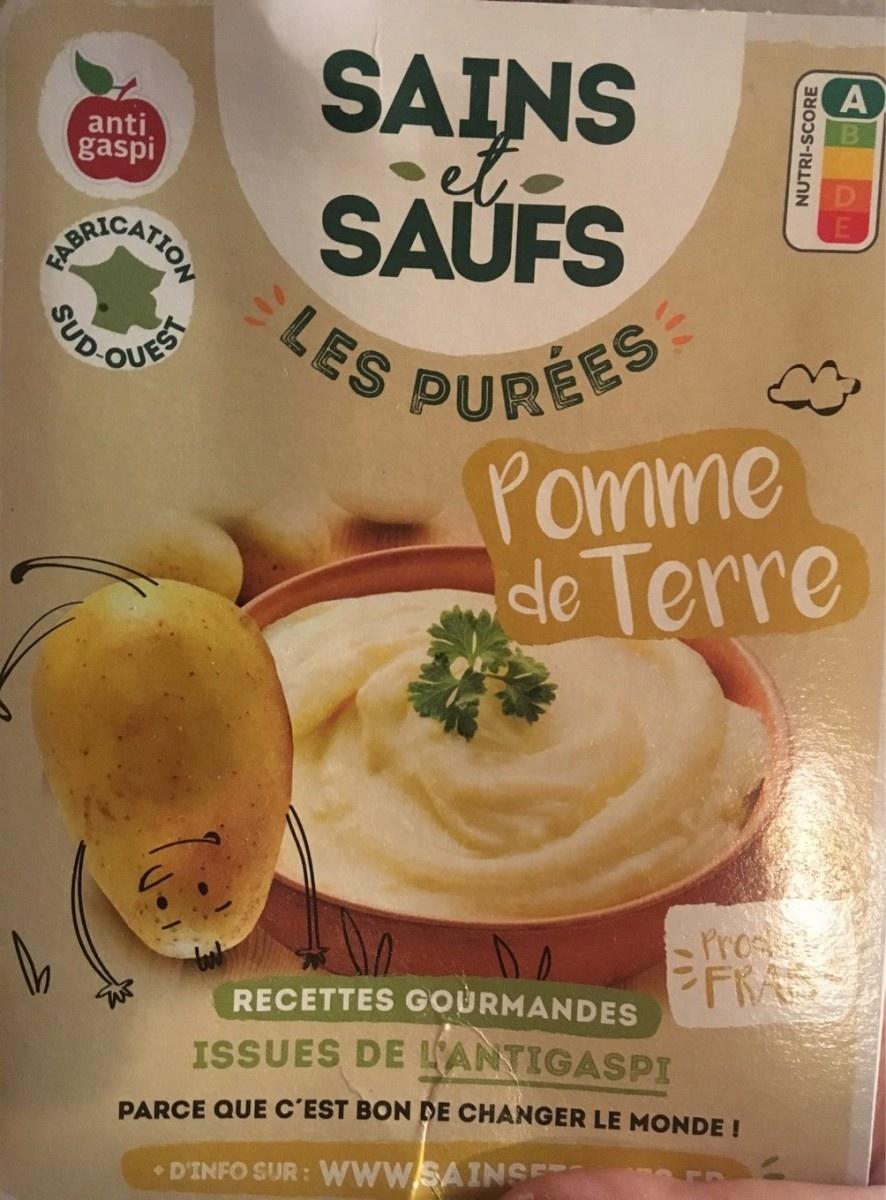
Nutri-Score label: nutriscore-a